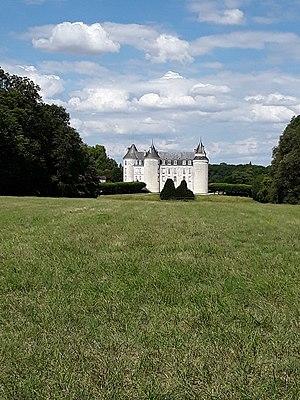
PaYsage du plateau de Bossée au coeur du Plateau Desainte-Maure avec le château de Grillemont
Le Plateau de Sainte-Maure est une région naturelle de France située au centre du département d'Indre-et-Loire et dans la région Centre-Val de Loire.